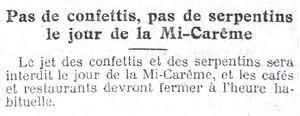
Mesures contre le Carnaval de Paris prises en 1919.
Les confettis sont des projectiles inoffensifs et festifs qu'on lance au moment de certaines fêtes et tout particulièrement durant le carnaval.